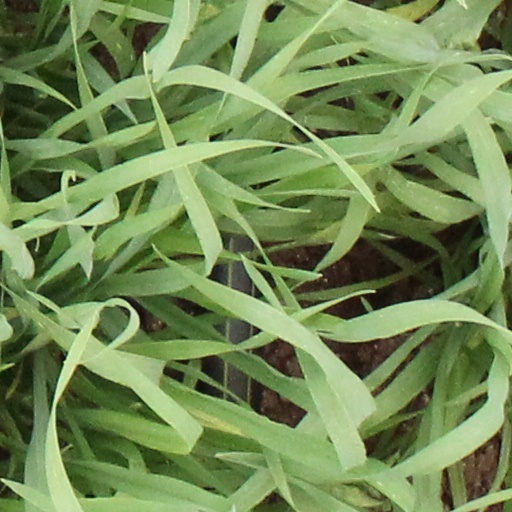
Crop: wheat